Ed Sanders (TV personality)

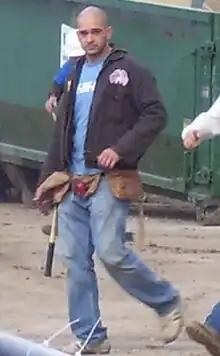
Sanders working on a house in Fond du Lac, Wisconsin.

Sanders was born in Wimbledon, London. He learned carpentry at his father's behest to help keep himself employed between acting jobs.